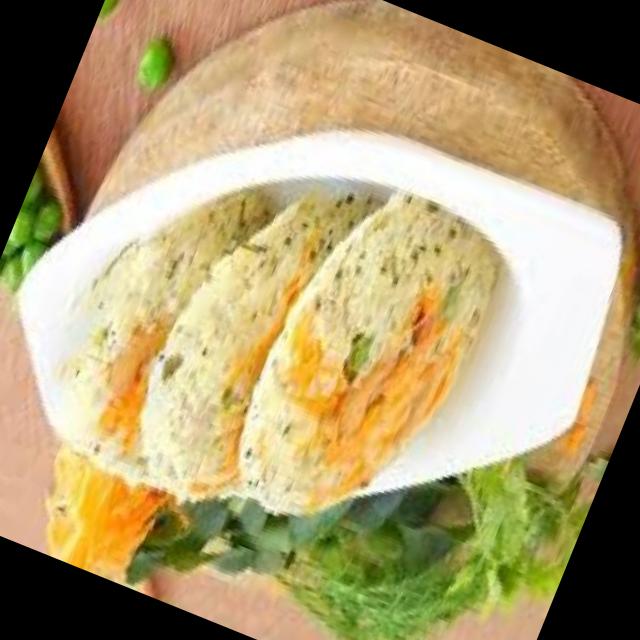
Dish: idli